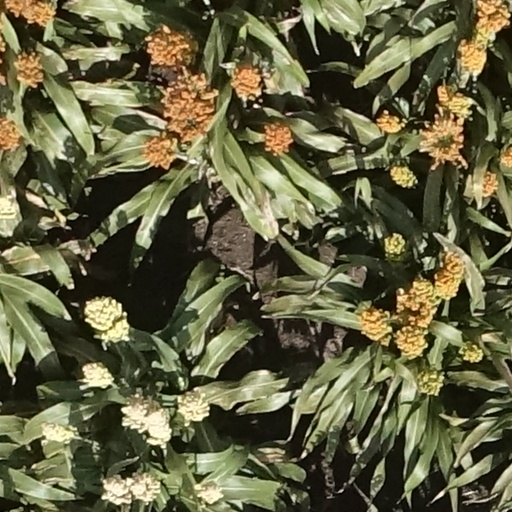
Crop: sorghum